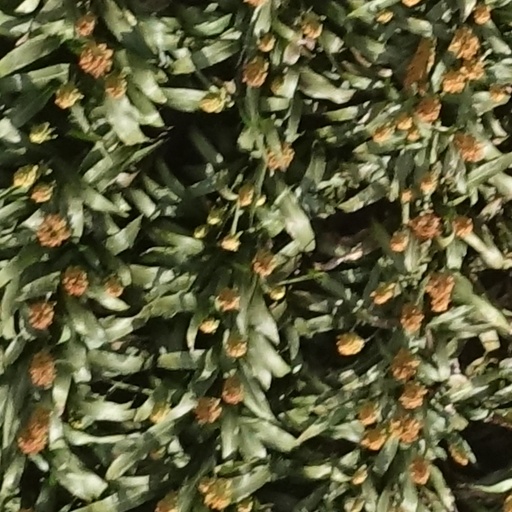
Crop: sorghum